Bédien Morange

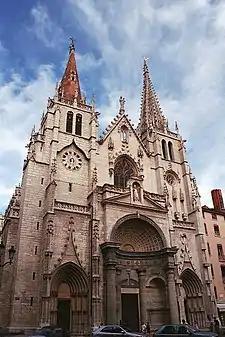

He was a doctor of Sorbonne. In 1660, he became canon and cantor of the Église Saint-Nizier (Lyon) and then was general vicar of the diocese. He devoted himself especially to refute the theory of Isaac de la Peyrère, who held that the Old Testament proves that there were men before Adam, and he wrote a catechism for his diocese, "Summa universœ Theologiae Catéchistae". He was a member of the Compagnie du Saint-Sacrement.